Lübeck

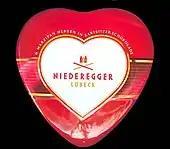
Niederegger marzipan

Lübeck is famous for its marzipan industry. According to local legend, marzipan was first made in Lübeck, possibly in response either to a military siege of the city or a famine year. The story, perhaps apocryphal, is that the city ran out of all food except stored almonds and sugar, which were used to make loaves of marzipan "bread". Others believe that marzipan was actually invented in Persia a few hundred years before Lübeck claims to have invented it. The best known producer is Niederegger, which tourists often visit while in Lübeck, especially at Christmas time.